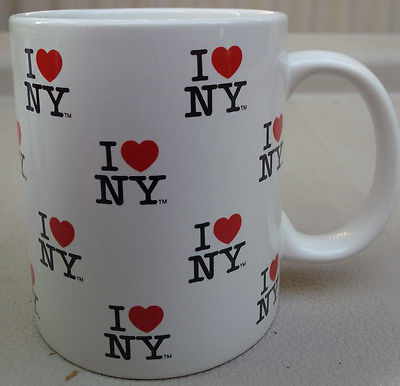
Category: mug